Assassination of Empress Myeongseong

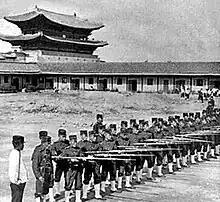

Beginning around the 1860s, groups of young men called "" emerged in Japan and engaged in political violence. They were seen in Japan as violent thugs and looked down upon. They were the product of groups such as the "shishi" and rebel Satsuma Army. Beginning in the 1880s, a number of them moved to Korea. In Korea, they had the right of extraterritoriality and were thus unbound by Korean law. They, in nationalist groups such as and Kokuryūkai, acted with impunity especially in the countryside.